B. A. Paris

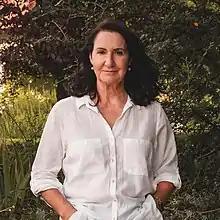
Paris in 2021

Bernadette Anne MacDougall (born 1958), better known by her pen name B. A. Paris, is a British writer of fiction, mainly in the psychological thriller subgenre. Her debut novel, "Behind Closed Doors" (2016), was a "New York Times" and "Sunday Times" bestseller. It has been translated into 40 languages and has sold more than 3.5 million copies worldwide.